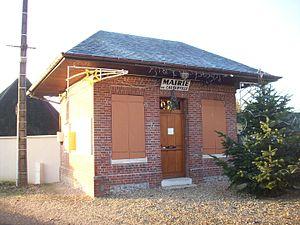
Mairie de Cauverville.
Cauverville-en-Roumois est une commune française située dans le département de l'Eure, en région Normandie.